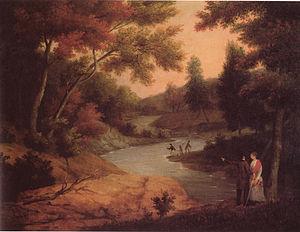
James Peale est un peintre américain, né en 1749, mort le 24 mai 1831.